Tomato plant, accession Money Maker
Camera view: tilt-top (135 deg); turntable rotation: 240 degrees
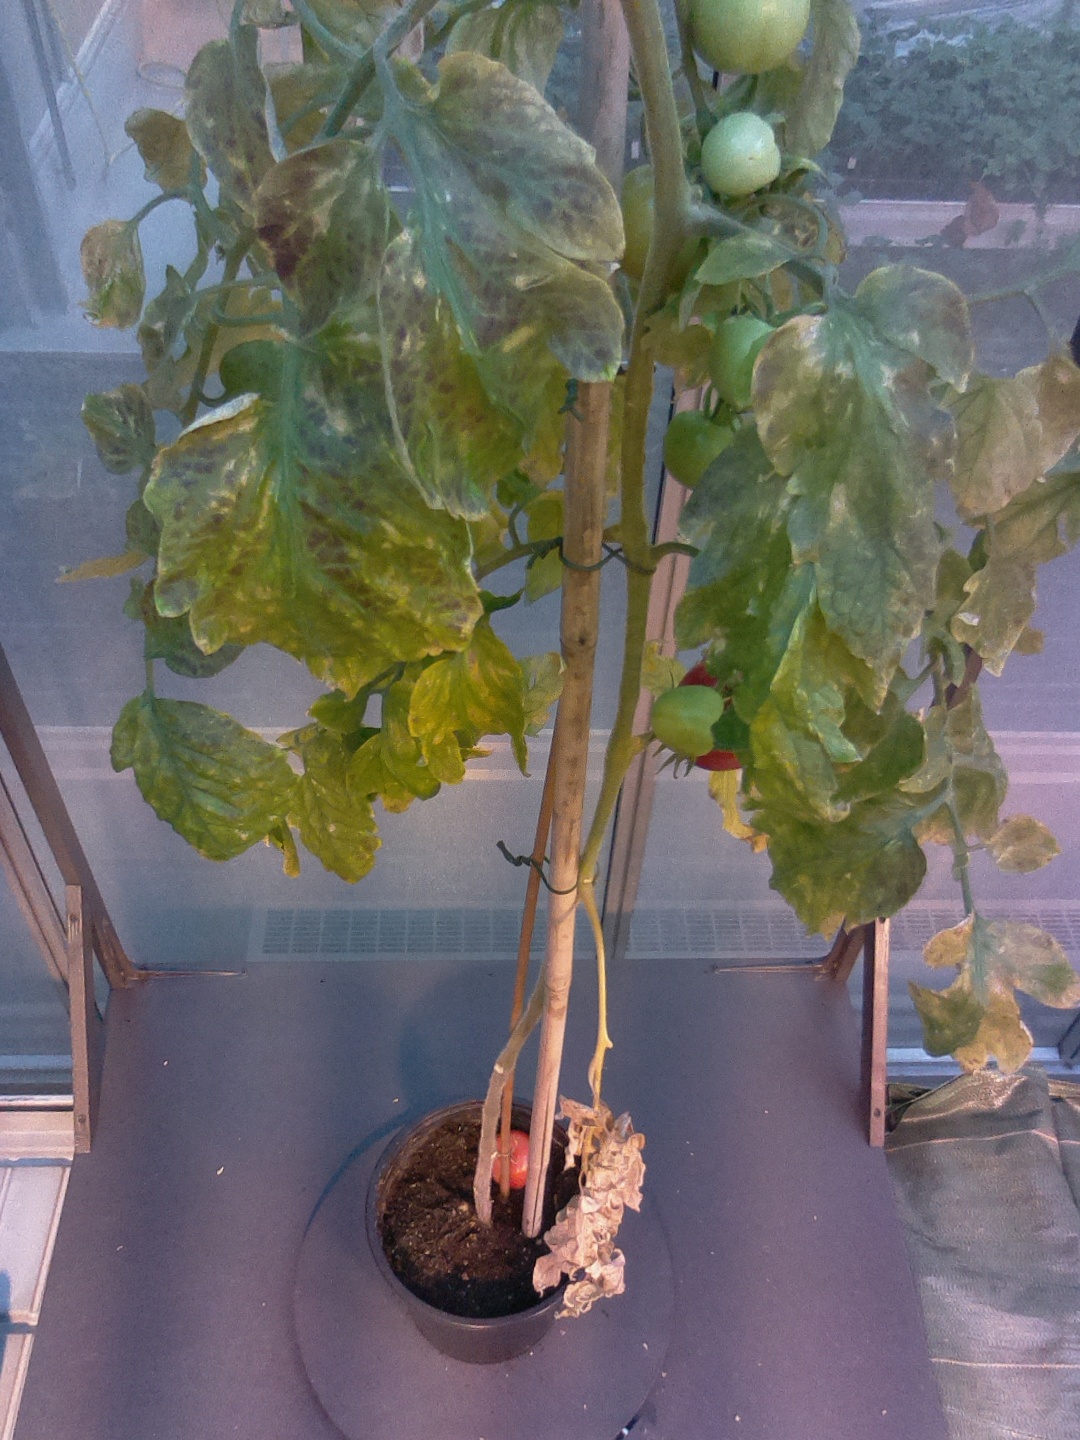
BBCH growth stage 81: 10%-20% of fruits show typical fully ripe color